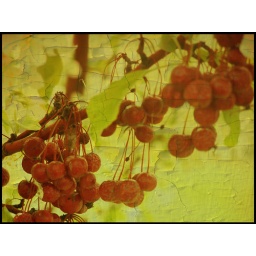
Lilac tree by the lake